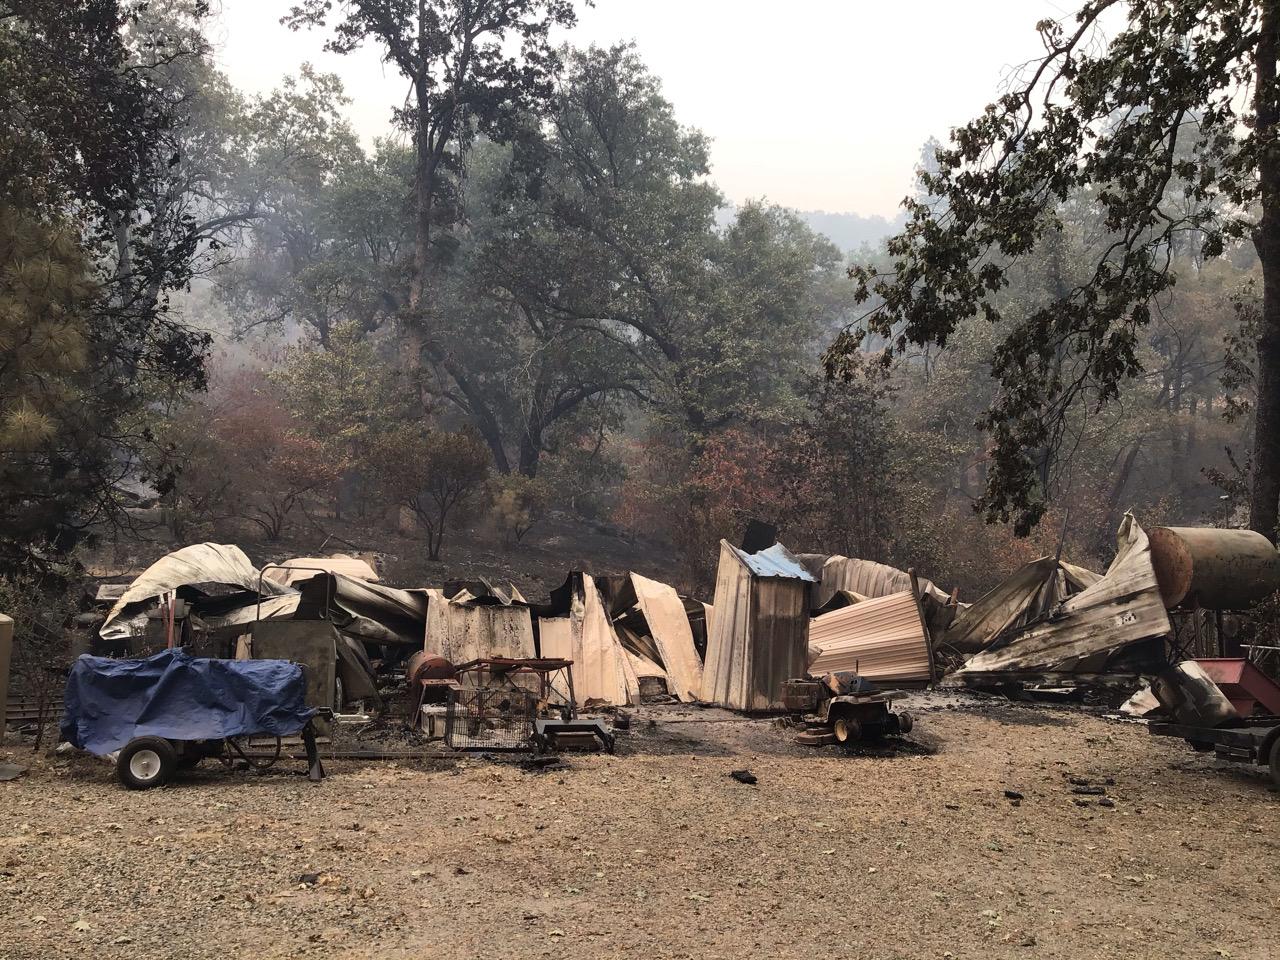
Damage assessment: destroyed